Oru Kuprasidha Payyan

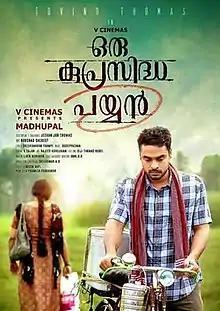
Theatrical release poster

Oru Kuprasidha Payyan is a 2018 Indian crime drama film directed by Madhupal and written by Jeevan Job Thomas and produced by V Cinemas International. The film stars Tovino Thomas, Nimisha Sajayan, Anu Sithara and Saranya Ponvannan in lead roles. It released on 9 November 2018 coinciding with Deepavali. The film is based on a sensational Murder case.